Soviet invasion of South Sakhalin

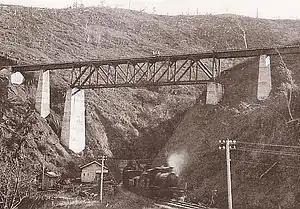
The Tōhō Line's Takaradai Loop, where the Soviet landing forces and Japanese troops engaged in combat near Moeka on August 21–22

As part of the second-phase operation, the Soviet forces planned the Tōro landing operation near Esutoru Town, the second-largest city in southern Sakhalin. From August 10 onward, Esutoru Harbor and Tōro Harbor became targets for the Soviet Northern Pacific Fleet's air attacks. On August 13, reconnaissance was conducted by torpedo boats and cutter boats, which determined that there was minimal defensive strength. At that time, several boats from ships offshore Esutoru Harbor headed south toward Hama District, but were repelled by the gunfire of the Special Security Unit 301, which forced them to retreat. The landing was originally planned to coincide with a land invasion, but Admiral Vladimir Andreyev of the Soviet Northern Pacific Fleet decided to act independently and initiated the landing on August 16.